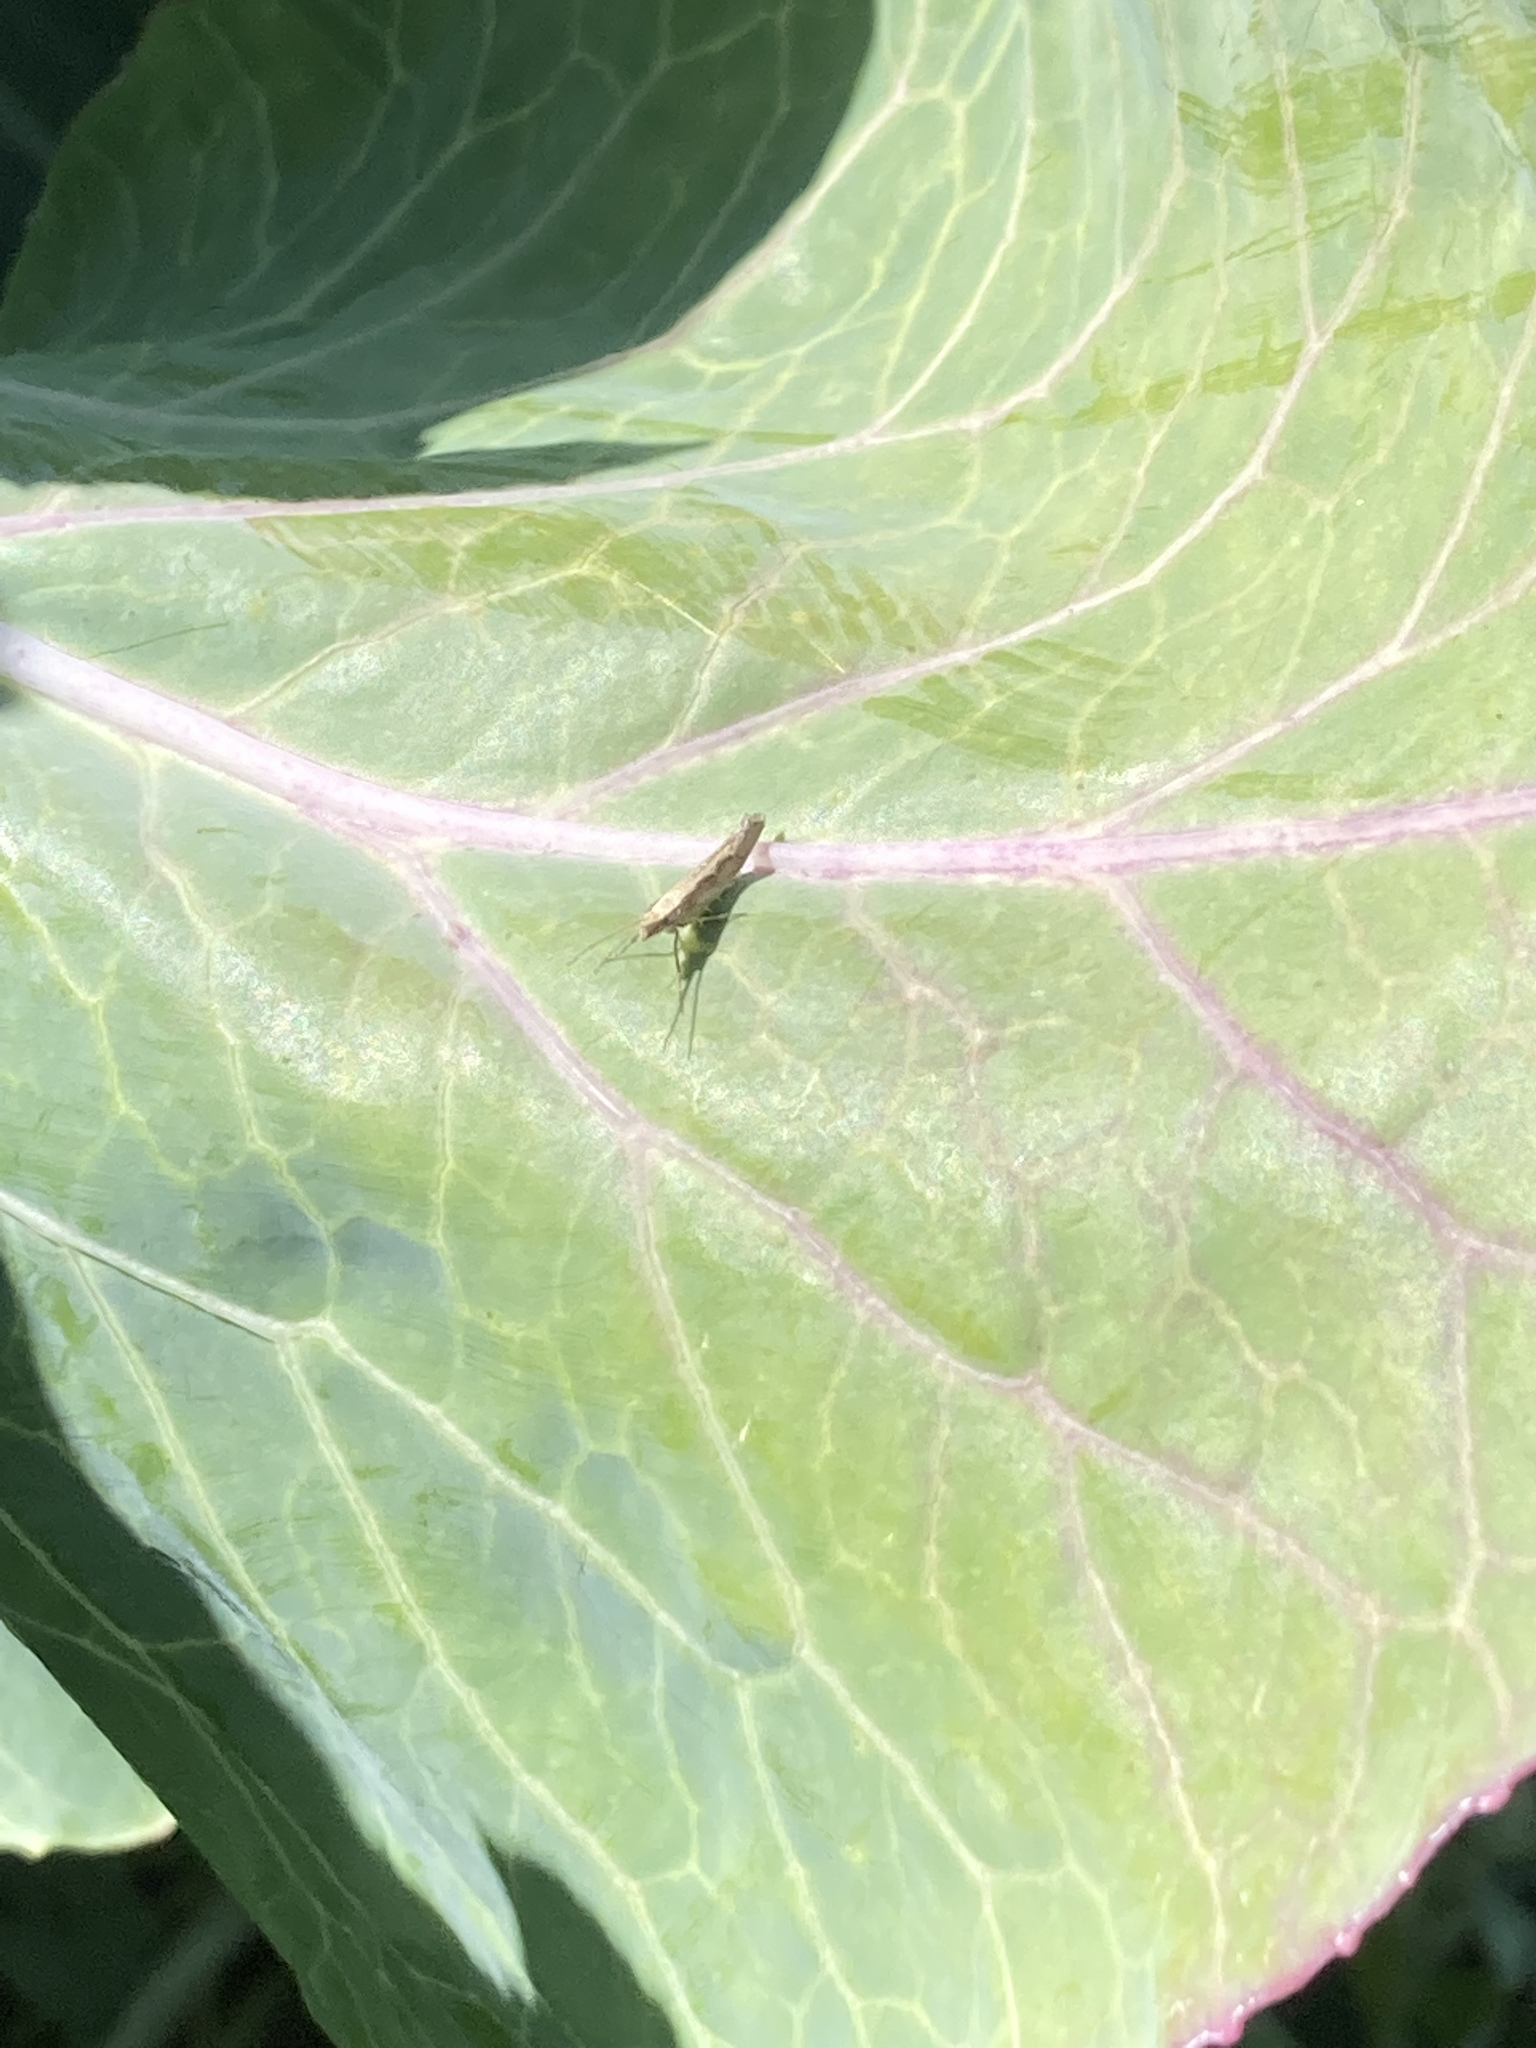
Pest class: diamondback_moth